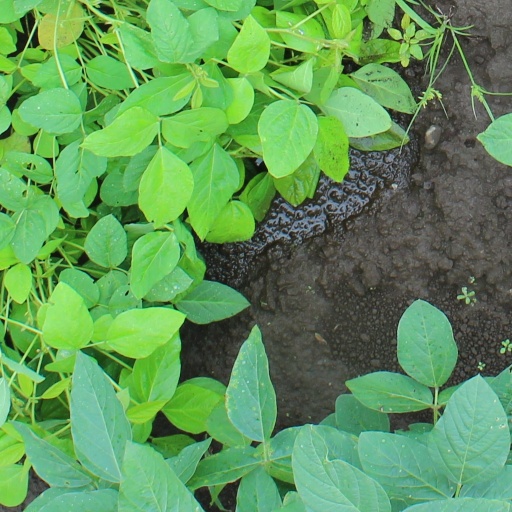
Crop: soybean